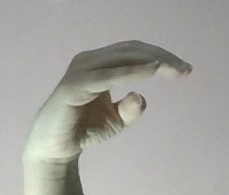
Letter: jeem